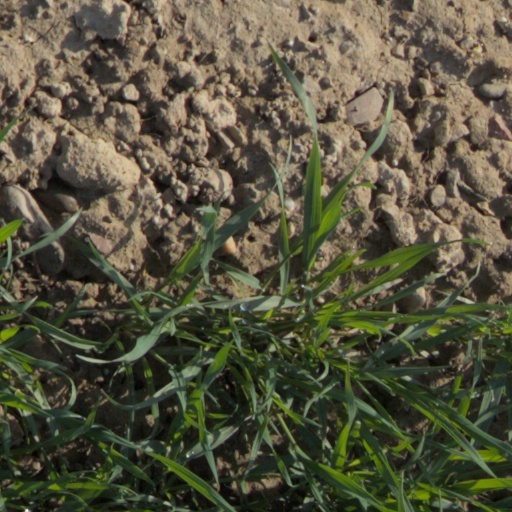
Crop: wheat